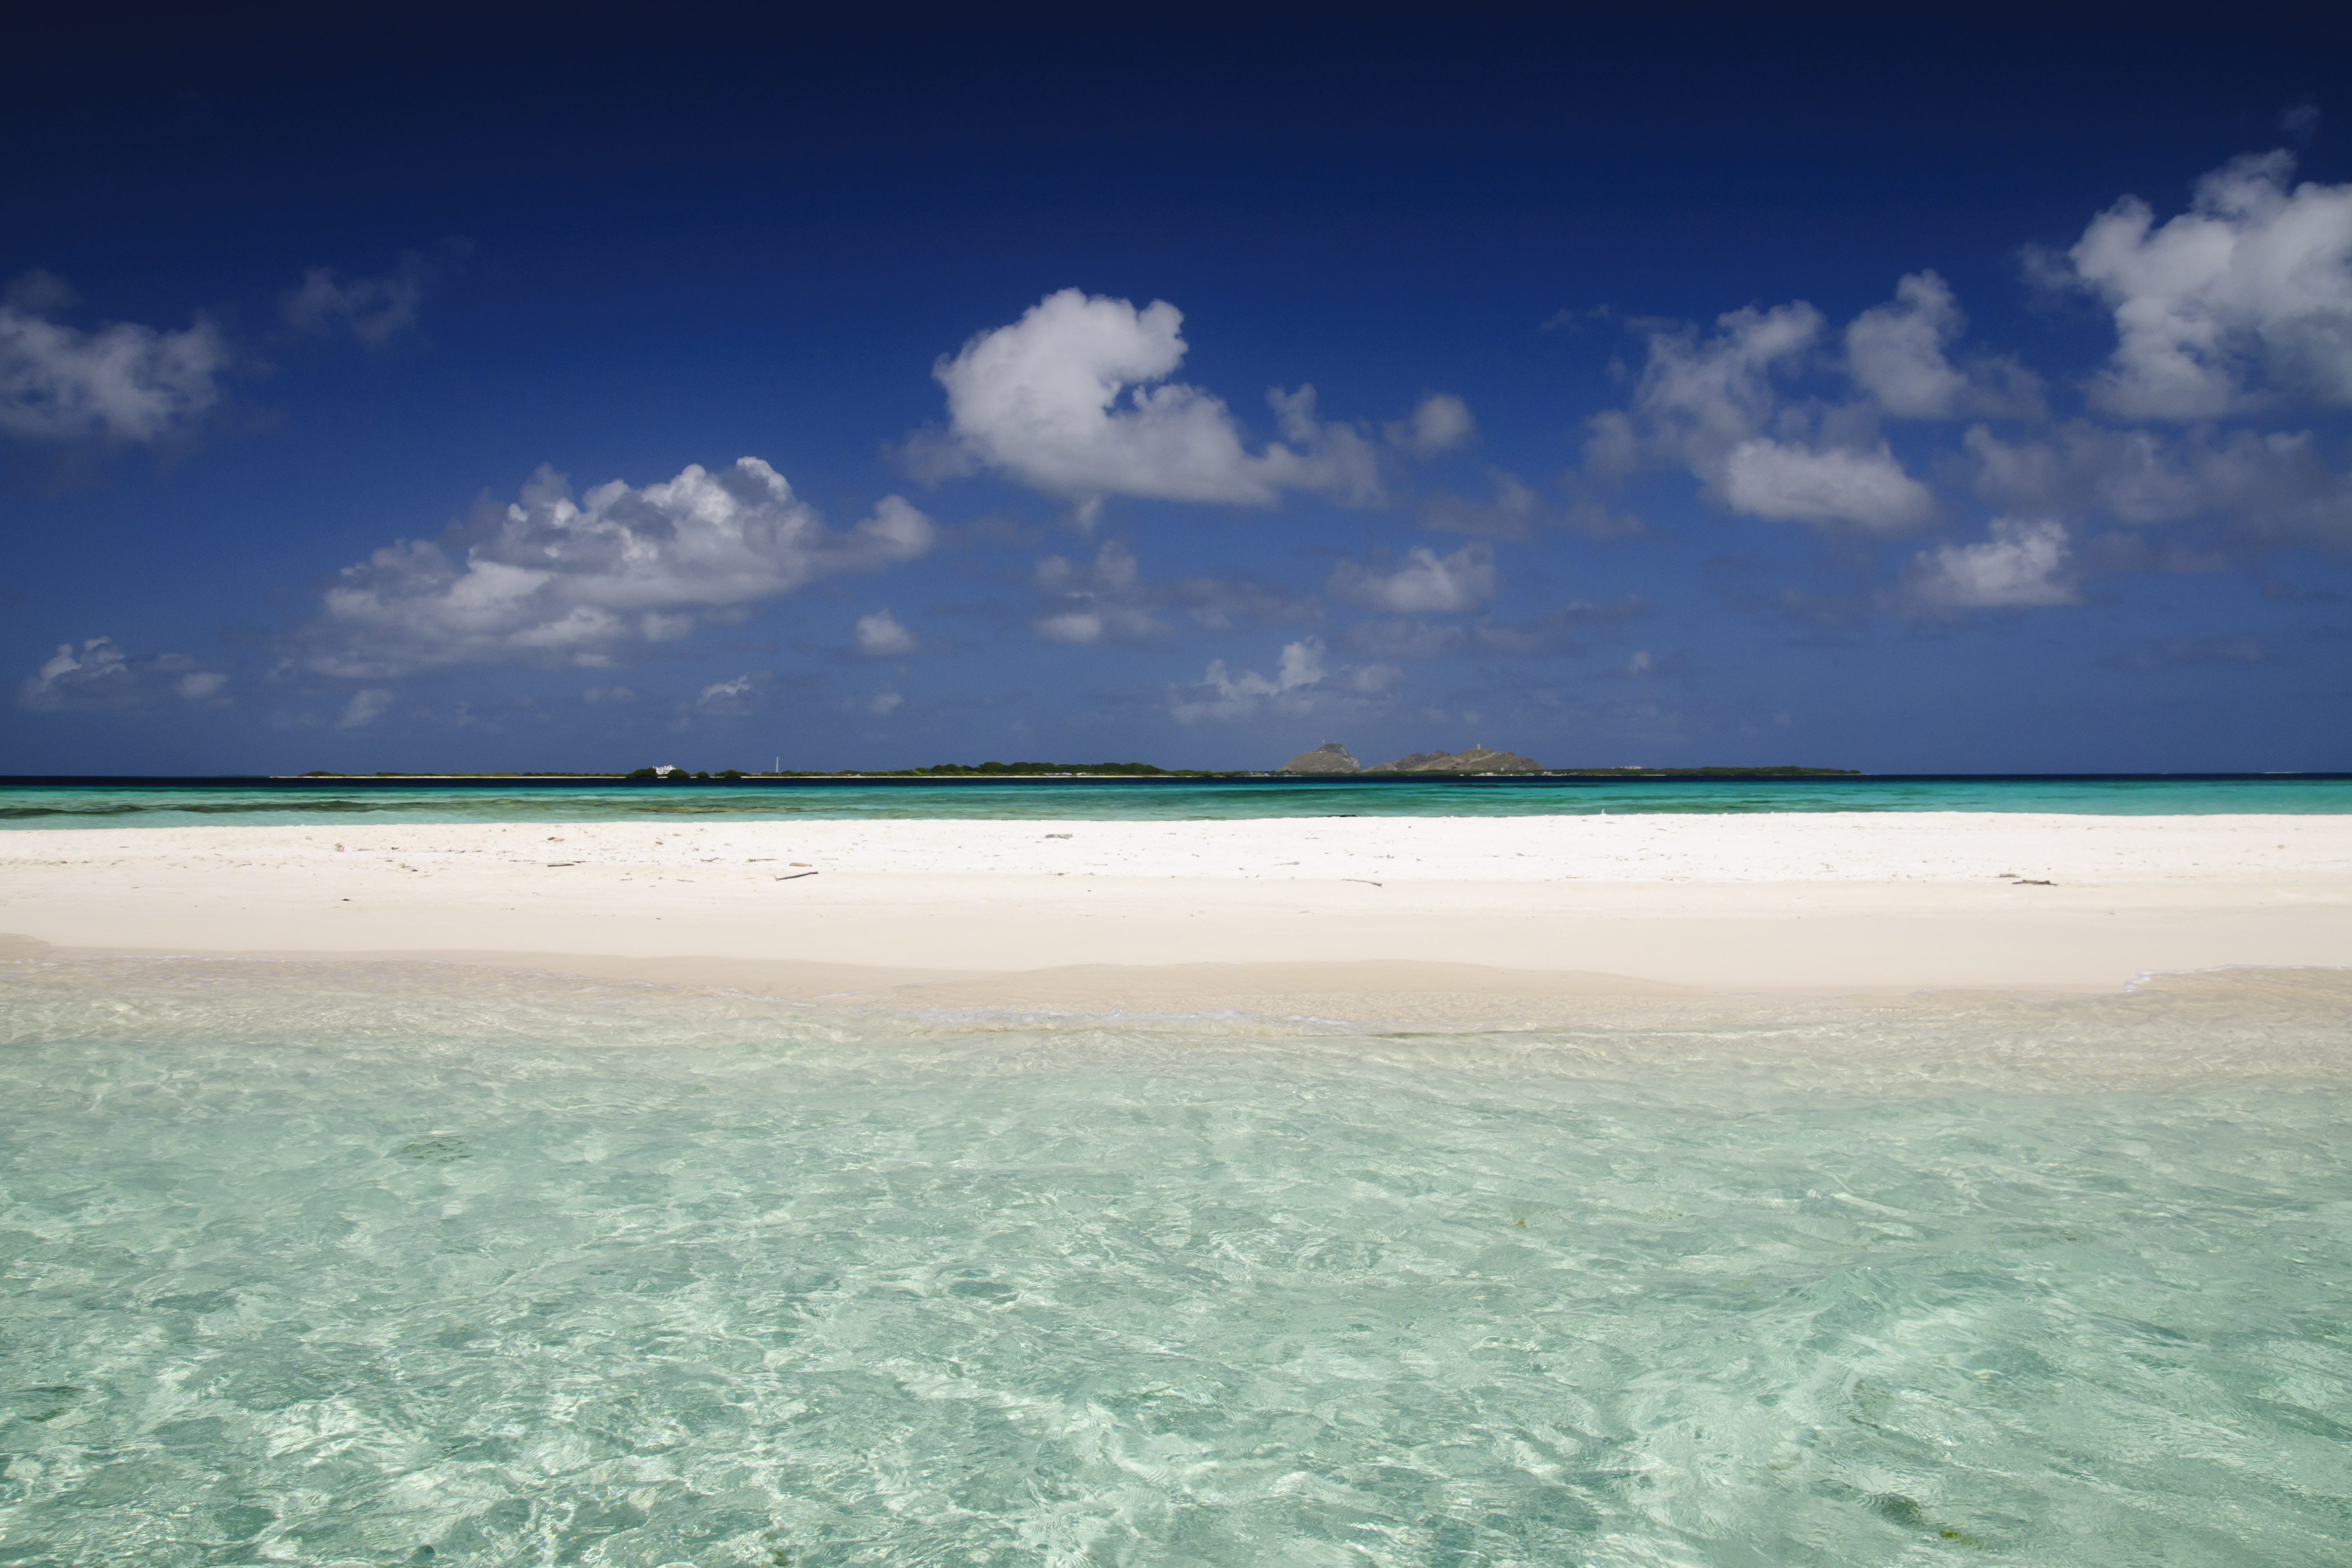
beach, sea, coast, sand, ocean, horizon, cloud, sky, shore, wave, vacation, lagoon, bay, island, nikon, body of water, venezuela, caribbean, tropics, cape, islet, d300, losroques, atoll, wind wave